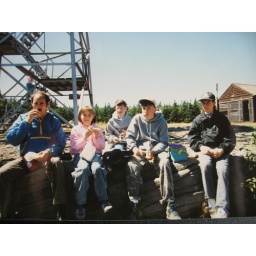
1991(age 13) My father, sister and two friends eating lunch near a historic fire tower in the Adirondack mountains.